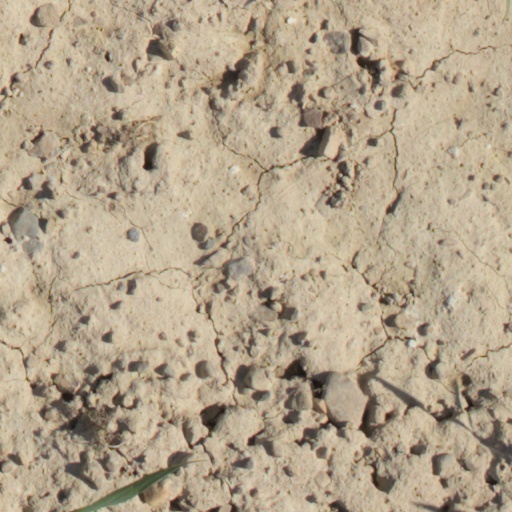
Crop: wheat